Rēzekne

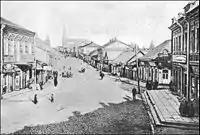
Rēzekne early 20th century

A Latgalian hill fort is known to have existed at Rēzekne from the 9th to the 13th centuries, until its destruction at the hands of German crusaders of the Livonian Order. In 1285, the knights built a stone fortress on the site, which is today known as Rēzekne castle ruins, to serve as a border post on their eastern frontier.